Suicide clutch

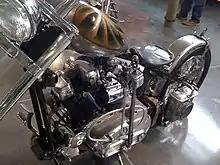
A chopper with a clutched hand shifter

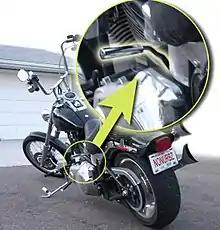
A Harley motorcycle with an aftermarket "jockey shifter".

The terms suicide clutch, and suicide shifter or jockey shifter, refer to some motorcycles' foot-operated clutch and hand shifter to change gears. Foot clutches (rocker-clutches) and hand shifters (tank-shifts) were found on early motorcycle designs from around the turn of the 20th century to the 1940s or 50s, and reappearing on modern retro styled custom motorcycles and choppers. Modern motorcycles do not require removing a hand from the handlebars to shift gears, using only the fingers for the clutch and the toes of one foot to select gears. In contrast, the fanciful slang "suicide" was applied to designs where the rider removes one hand to change gears, or cannot put both feet on the ground while using a foot clutch to disengage the transmission. Sometimes the shifter is referred to as a "jockey shifter" while the foot clutch is called a "suicide clutch".